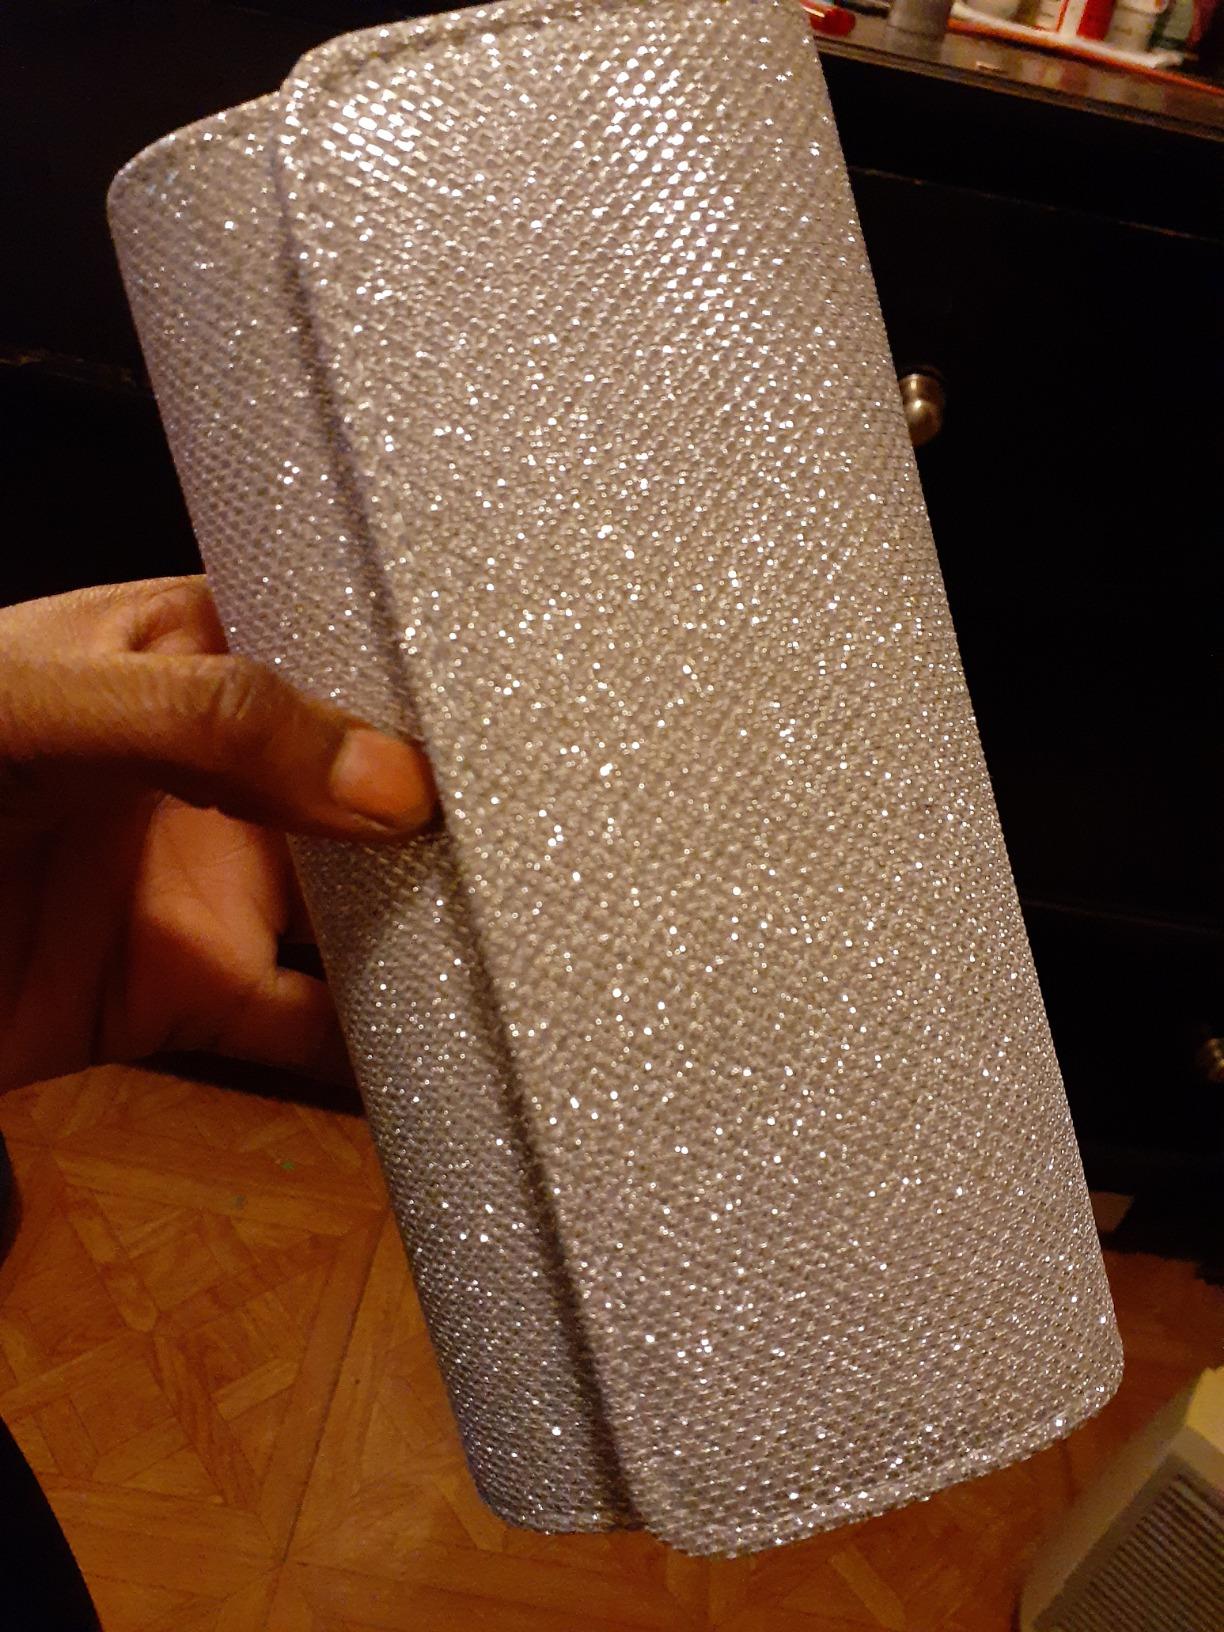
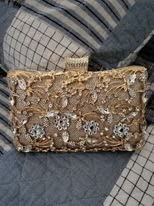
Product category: accessories_handbag
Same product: no